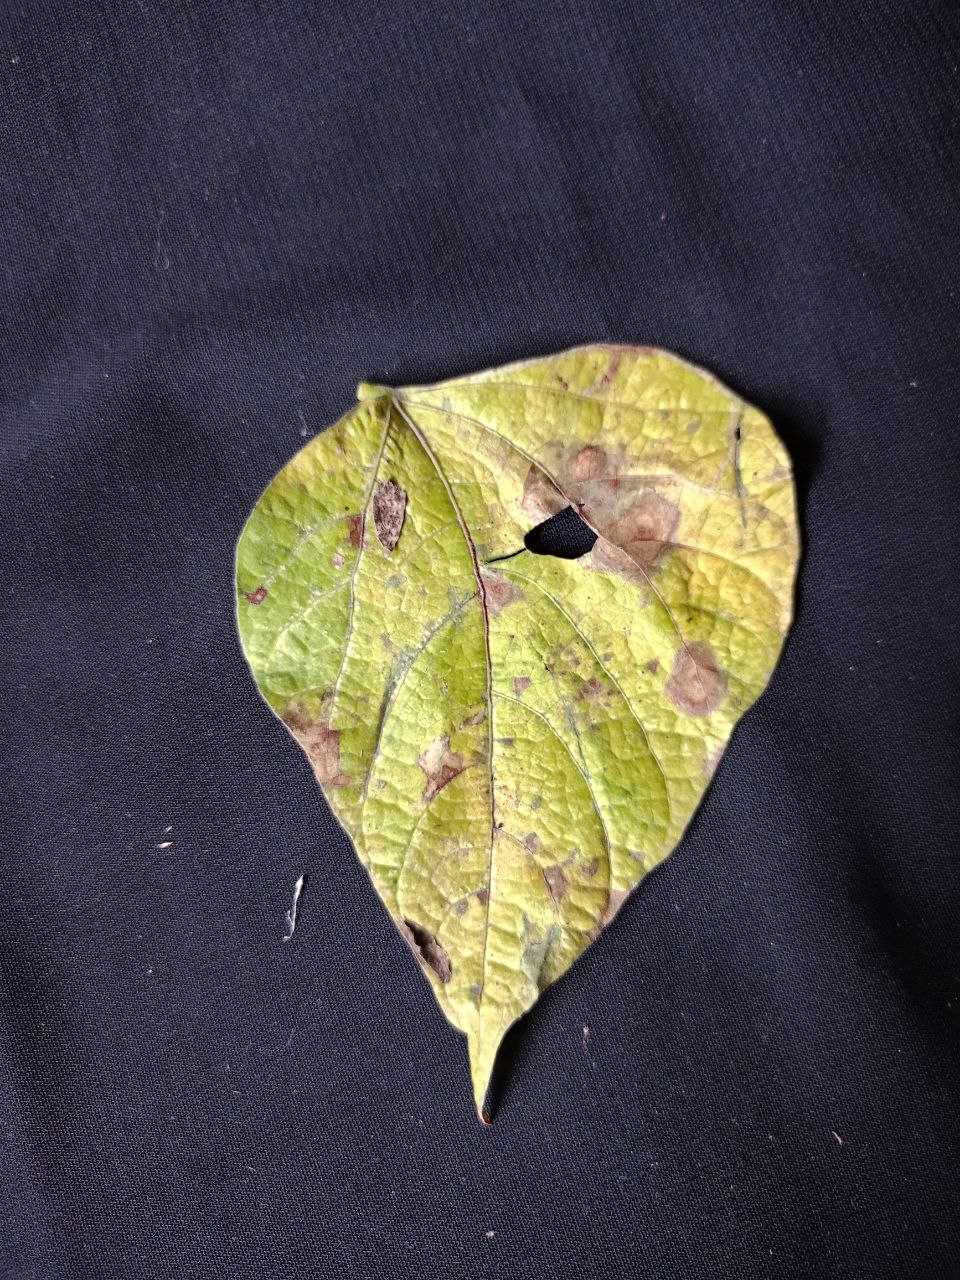
Crop: bean
Leaf condition: Blight